Manor Solomon

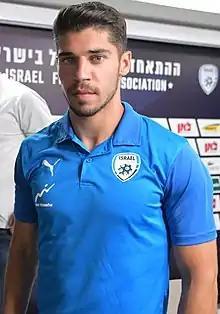
Solomon with Israel in 2022

Manor Solomon (born ) is an Israeli professional footballer who plays as a winger for Premier League club Tottenham Hotspur and the Israel national team.